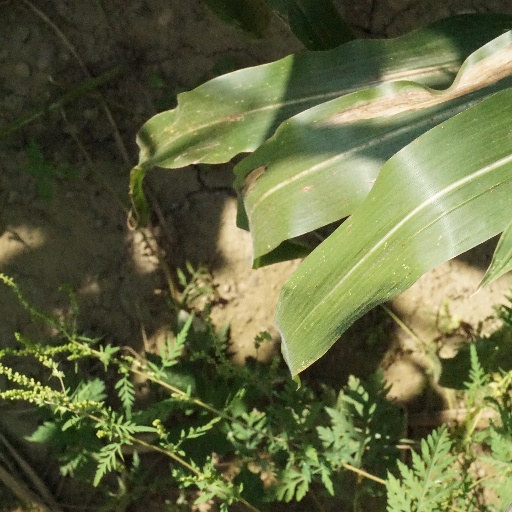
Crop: maize; corn